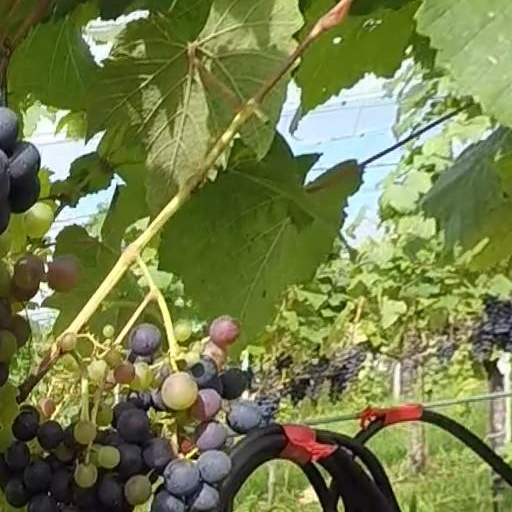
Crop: grape